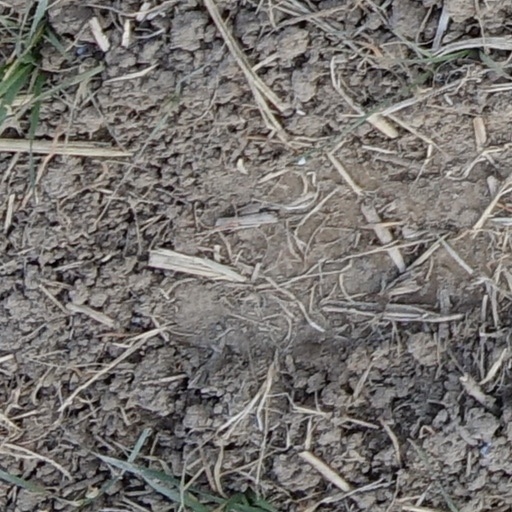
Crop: wheat